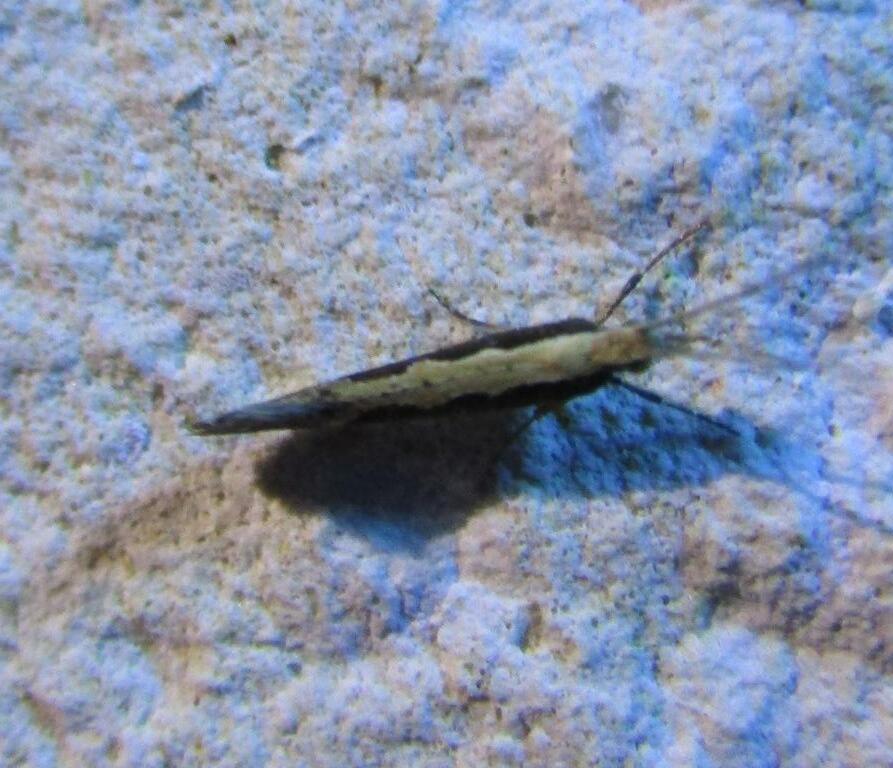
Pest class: diamondback_moth